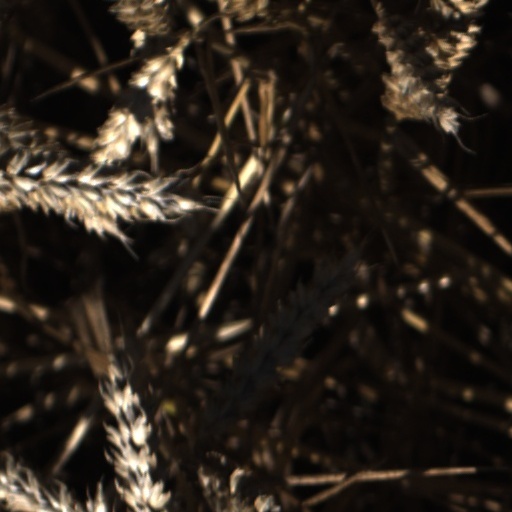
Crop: wheat